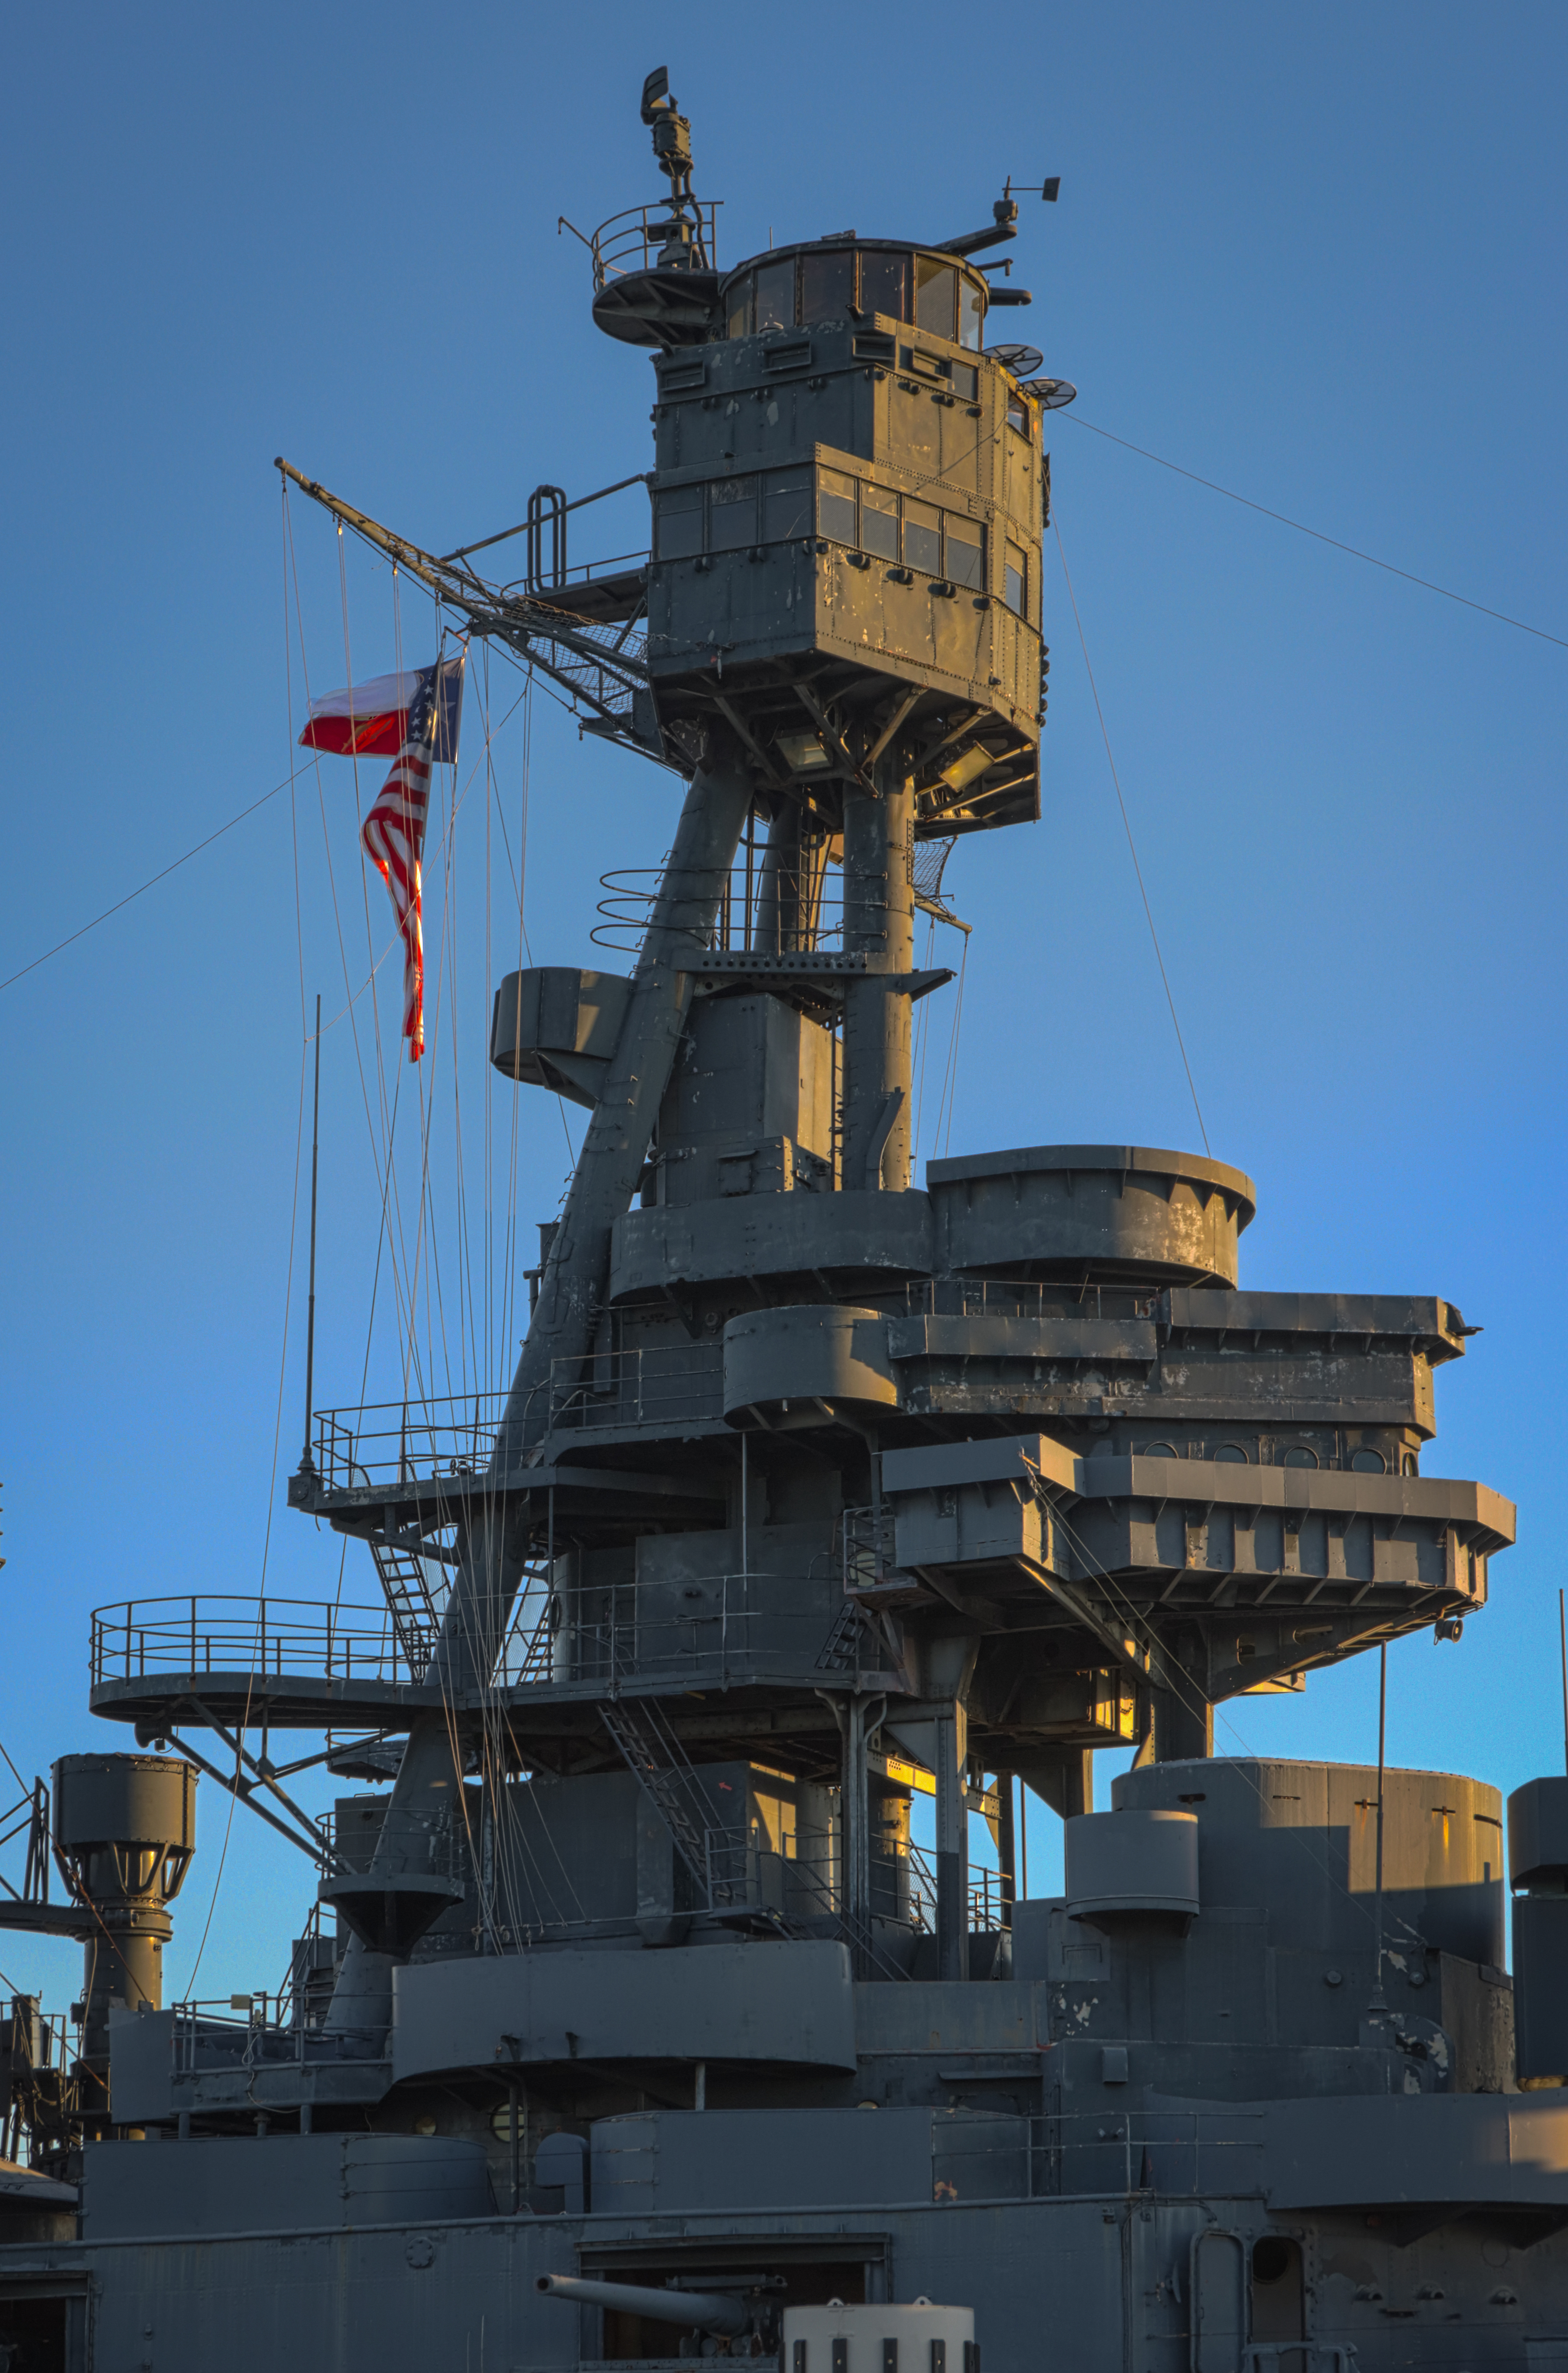
texas, water, sky, outdoors, ship, barge, boat, watercraft, naval architecture, gas, engineering, naval ship, warship, navy, cruiser, city, building, composite material, tower